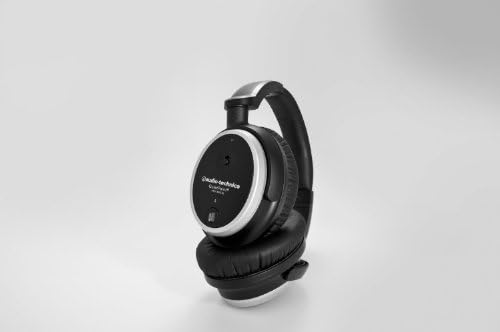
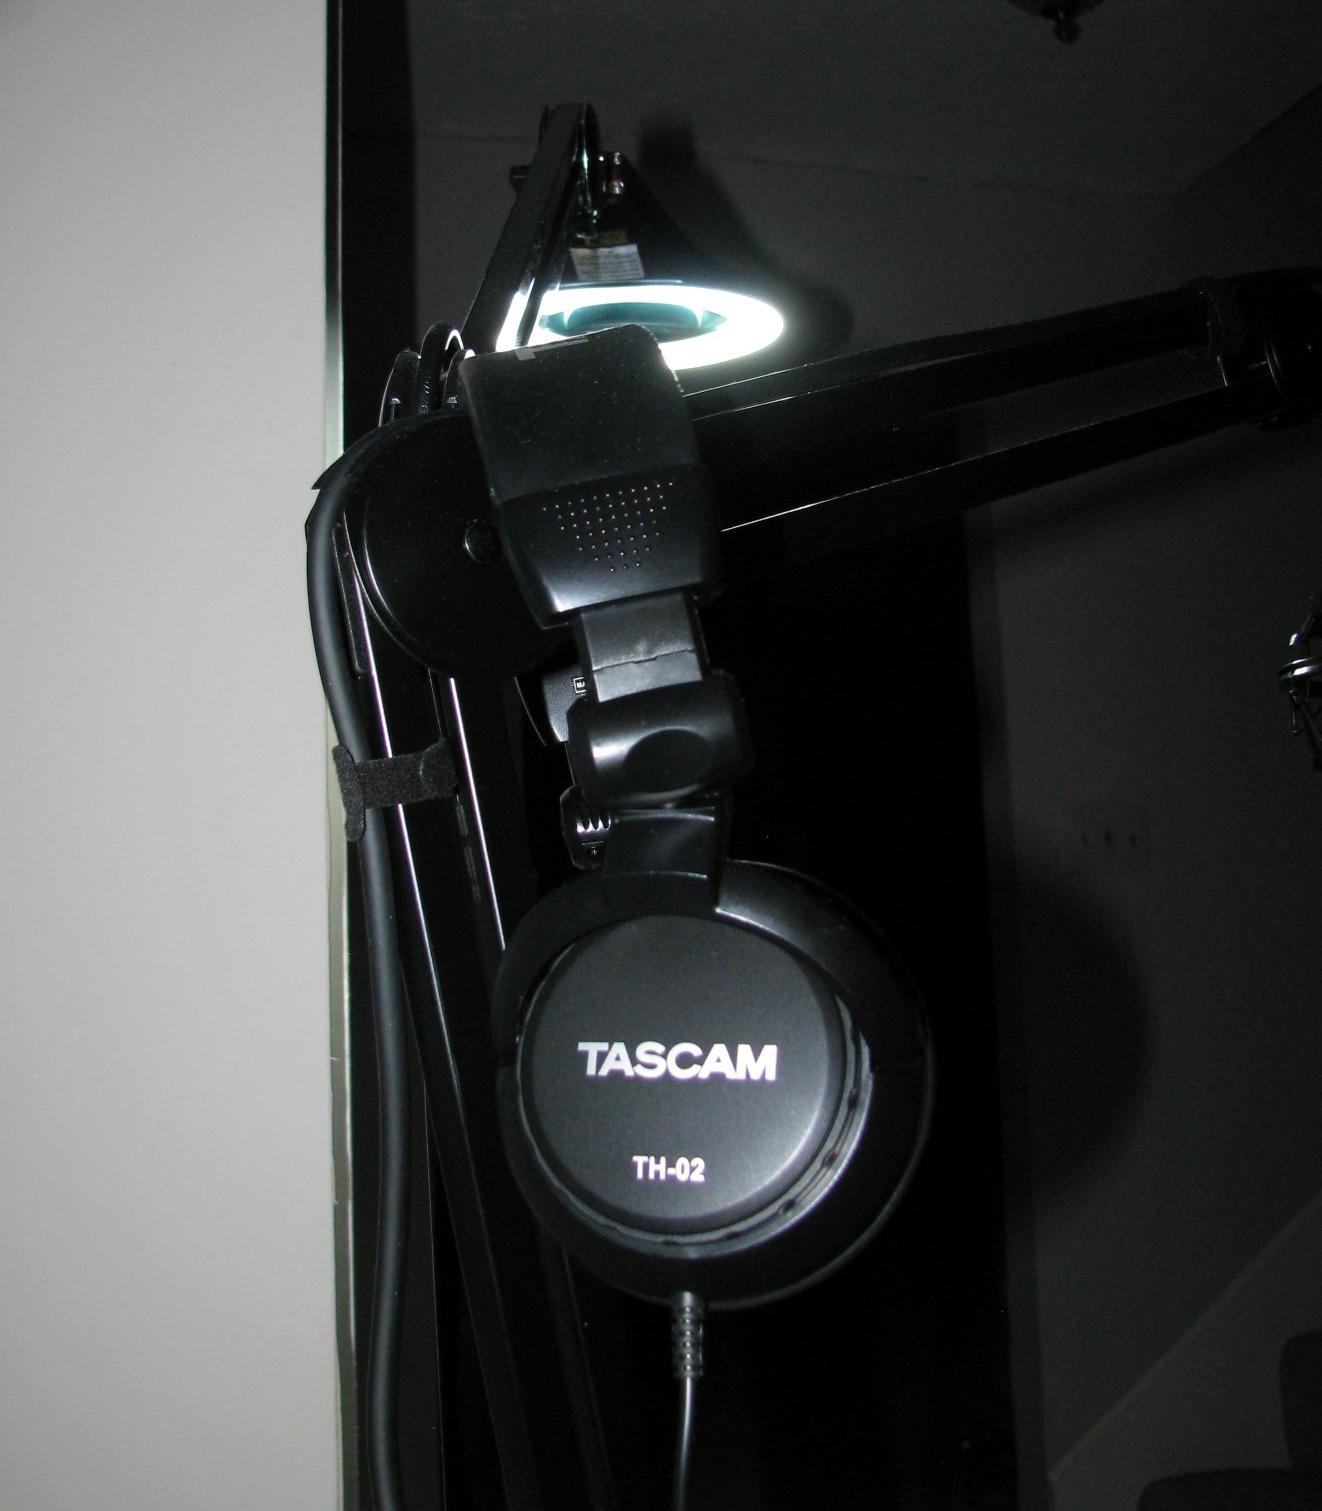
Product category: headphones
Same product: no